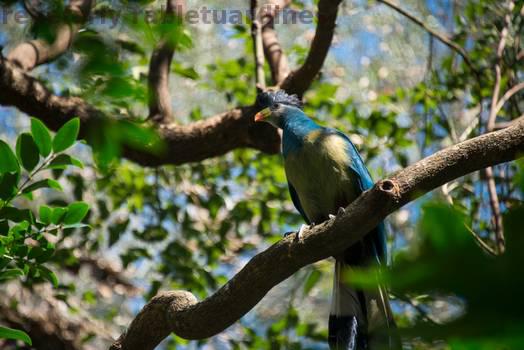
Label: Watermark